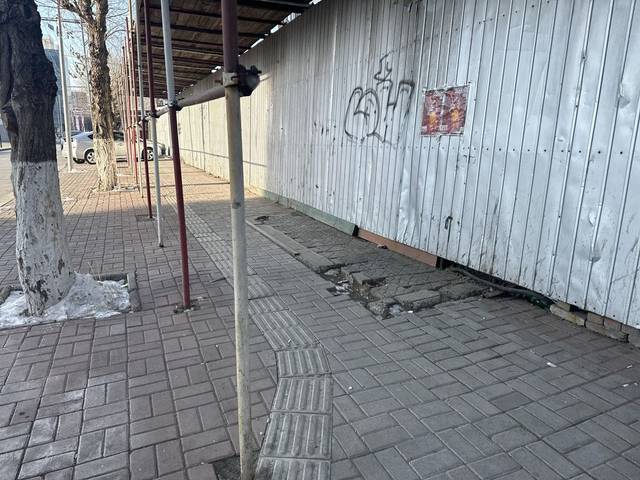
Region: Mongolia
Coordinates: 47.916, 106.919